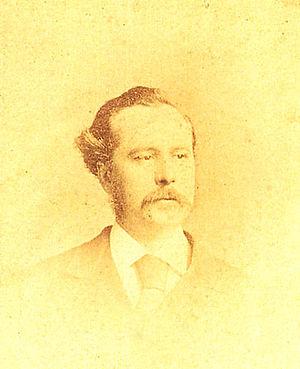
Edward Welby Pugin, né le 11 mars 1834 à Ramsgate et mort le 5 juin 1875 à Londres, est un architecte britannique.